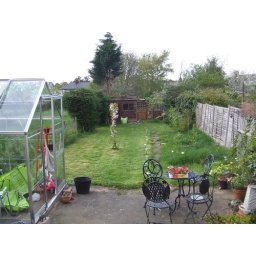
Mowed the lawn. The green bag in front of the shed is completely full of grass.